Gallimimus

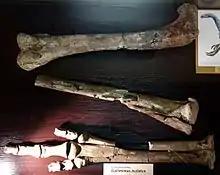
Hindlimb bones of ZPAL MgD-I/8, Museum of Evolution of Polish Academy of Sciences

The back of "Gallimimus" had 13 dorsal vertebrae, with spool-like centra that were short, but tended to become deeper and longer towards the back. Their transverse processes (processes articulating with the ribs) slightly increased in length towards the back. The two first dorsal centra had deep pneumatic foramina, while the rest only had shallow fossae (depressions), and the neural spines were prominent being somewhat triangular or rectangular in shape. The sacrum (fused vertebrae between the pelvic bones) consisted of five sacral vertebrae which were about equal in length. The centra here were spool-like, flattened sideways and had fossae which appear to have continued as deep foramina in some specimens. The neural spines here were rectangular, broad, and higher than those in the dorsal vertebrae. They were higher or equal in height to the upper margin of the iliac blade and were separate, whereas in other ornithomimids they were fused together. The tail had 36–39 caudal vertebrae with the centra of those at the front being spool-shaped, while those at the back were nearly triangular, and elongated across. The neural spines here were high and flat, but diminished backwards, where they became ridge-like. The only sign of pneumaticity in the tail were deep fossae between the neural spines and the transverse process of the two first caudal vertebrae. All the vertebrae in front of the sacrum bore ribs except for the atlas and the last dorsal vertebra.